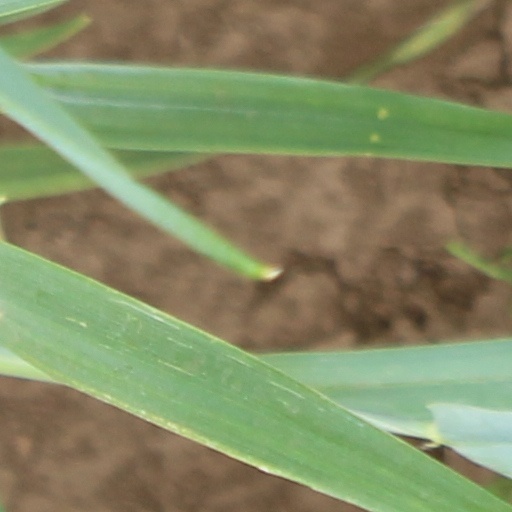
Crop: wheat